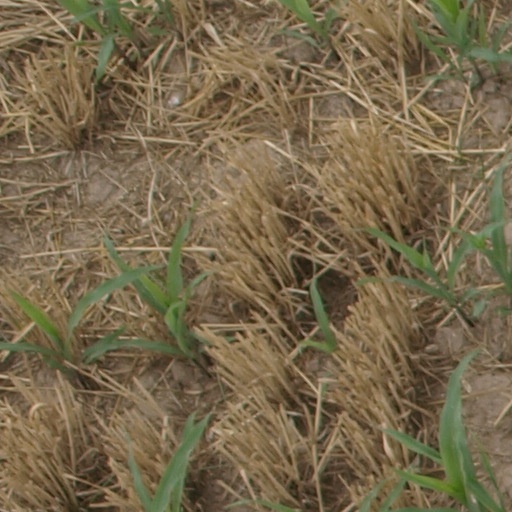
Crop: maize; corn